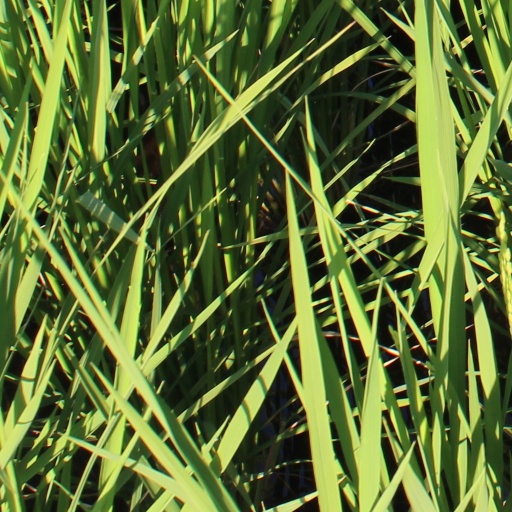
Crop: rice